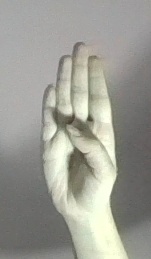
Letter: kaaf